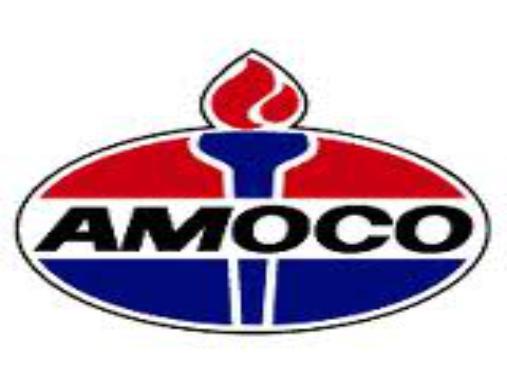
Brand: Amoco
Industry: Others